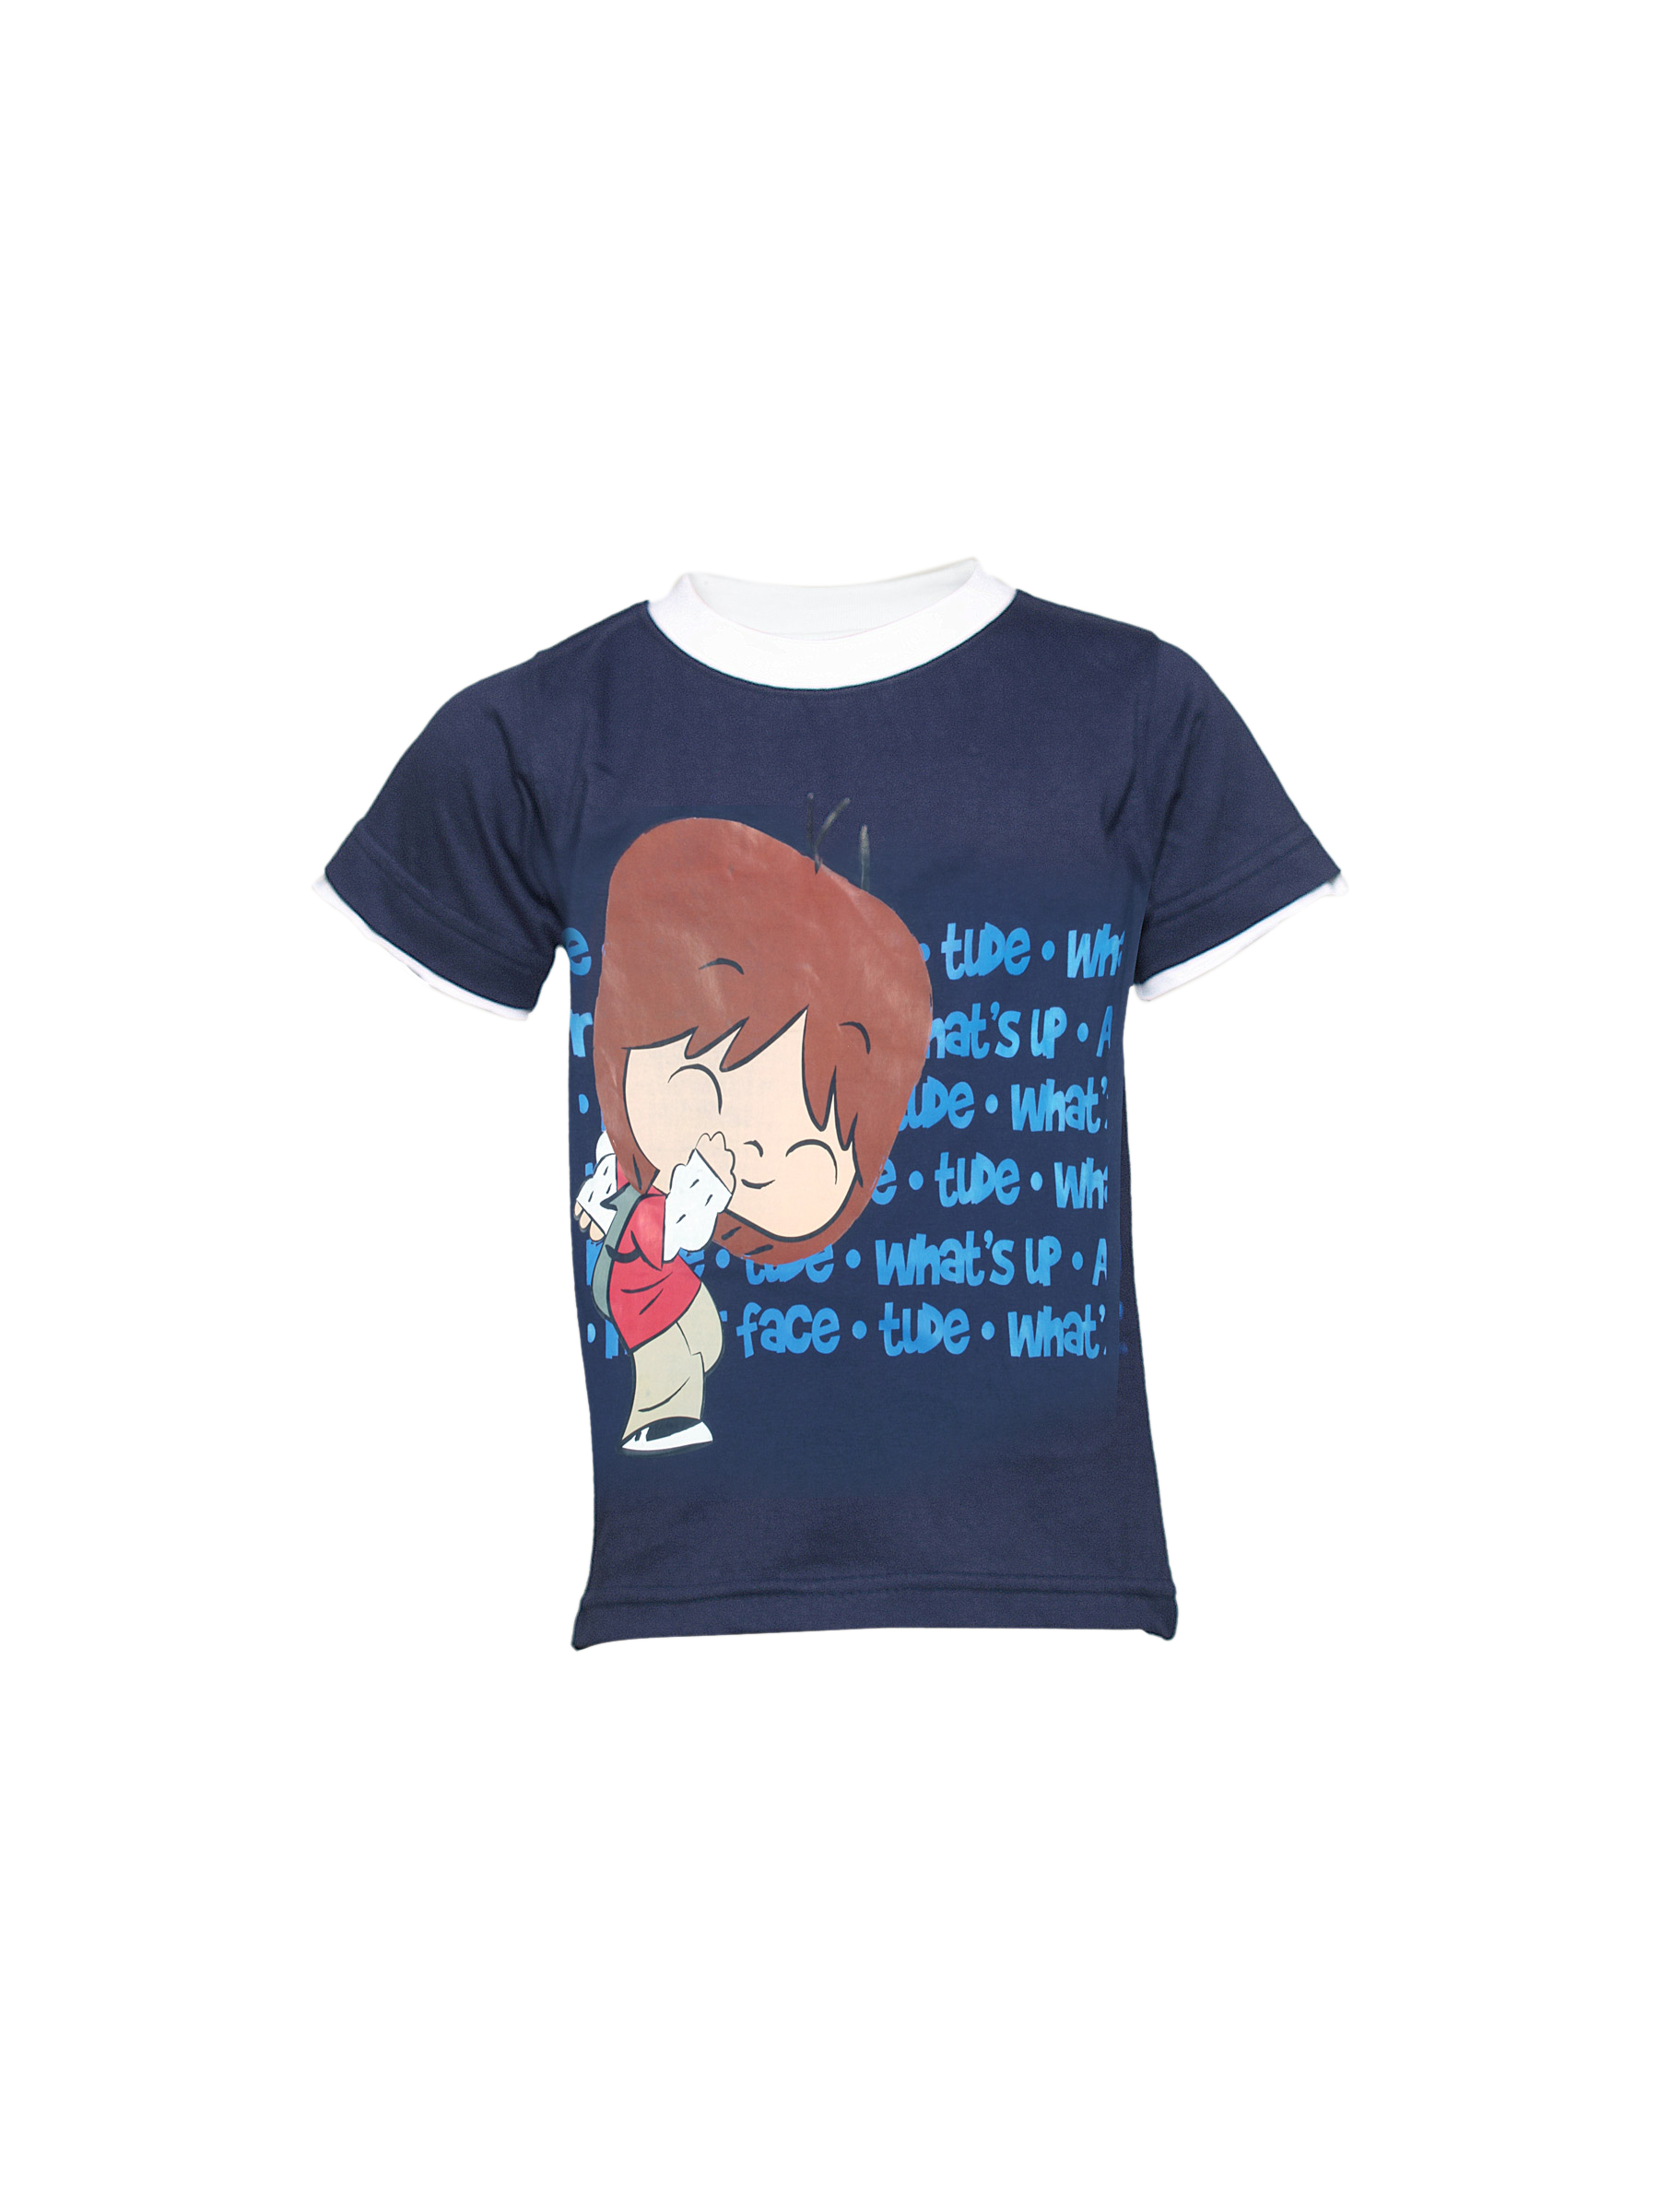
Ant Kids Boy's Whats Up Navy Kidswear
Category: Apparel / Topwear / Tshirts
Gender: Boys
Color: Navy Blue
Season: Summer 2011
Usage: Casual